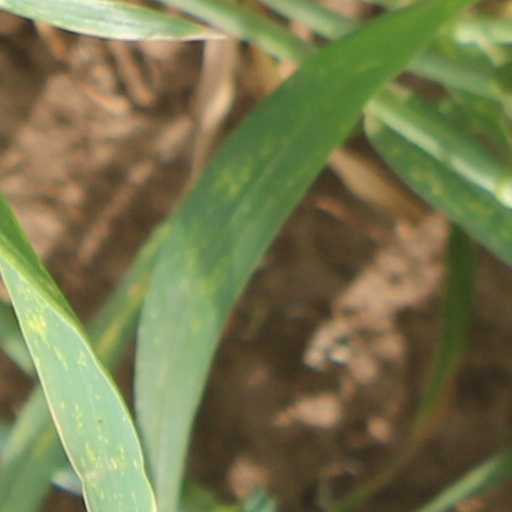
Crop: wheat